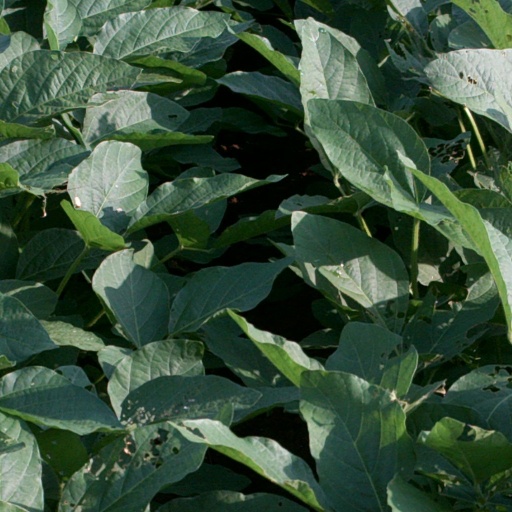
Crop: soybean